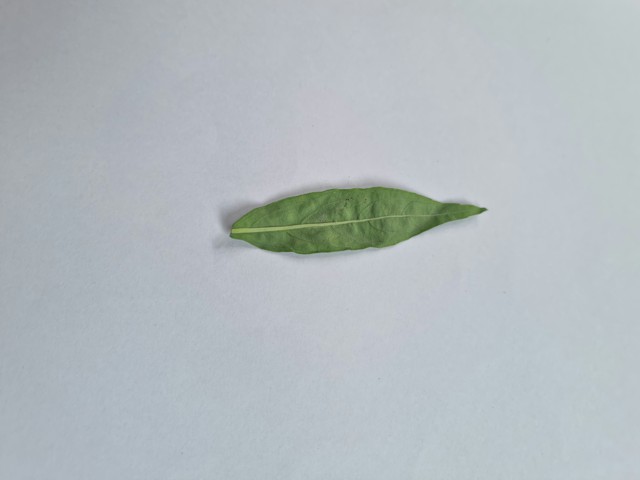
Plant: kalomegh